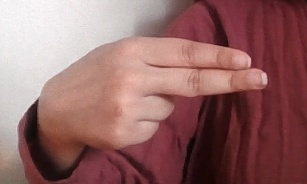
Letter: ain